Slouch hat

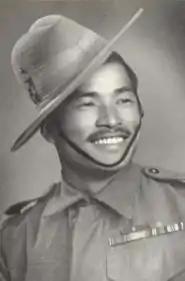
Bhanbhagta Gurung VC of the 3rd battalion, 2nd Gurkha Rifles.

The slouch hat in gray felt was worn by the Schutztruppe (protection force), the colonial armed force of Imperial Germany, as an alternative to the pith helmet, especially in South West Africa. Different coloured puggarees were worn by the Germans in South West Africa, German East Africa, German West Africa (Togo and Cameroon), German New Guinea and China. The hat had its brim pinned up on the right side with a cockade in the national colors and was worn with the home uniform as well. German colonial police units in South West Africa wore a khaki slouch hat with a small national cockade on the front and the right side pinned up by a metal Imperial crown device.